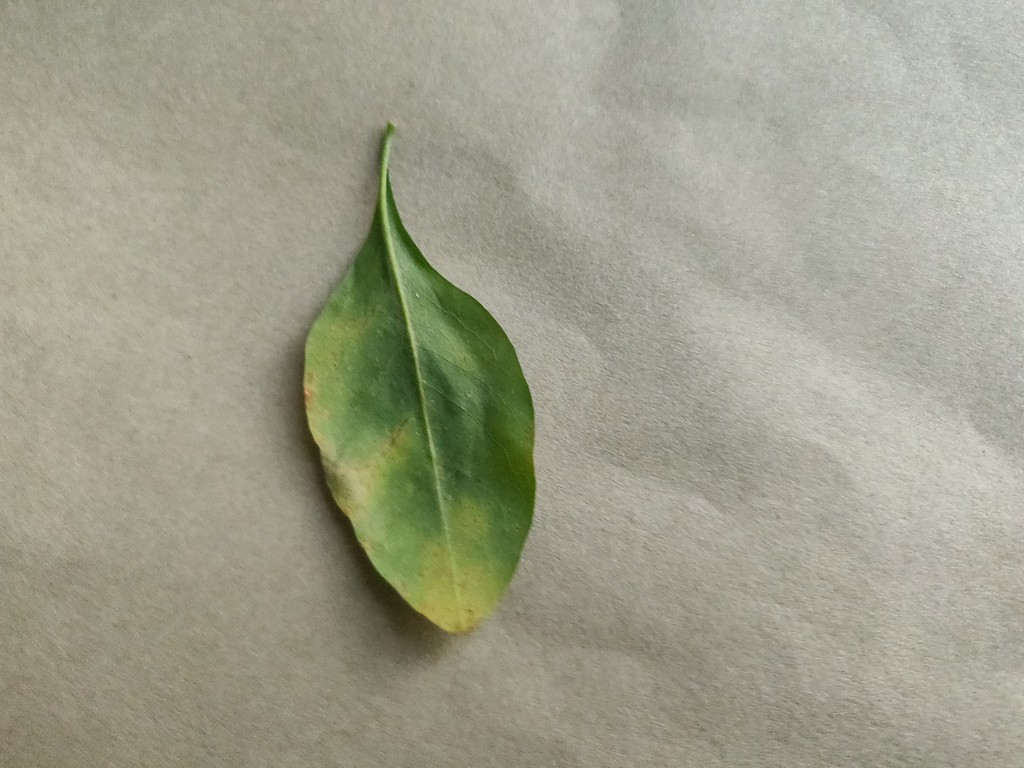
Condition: Unhealthy
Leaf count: single
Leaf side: back